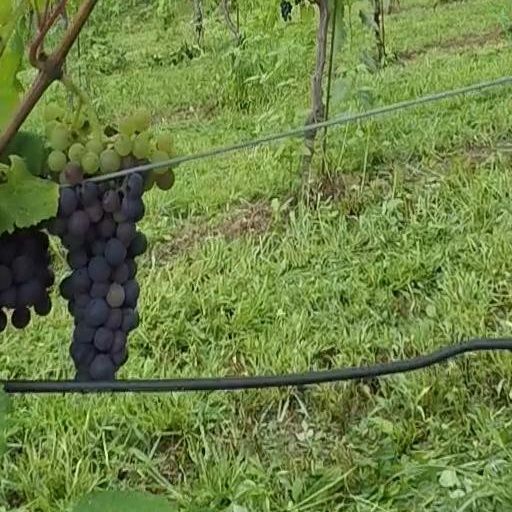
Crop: grape